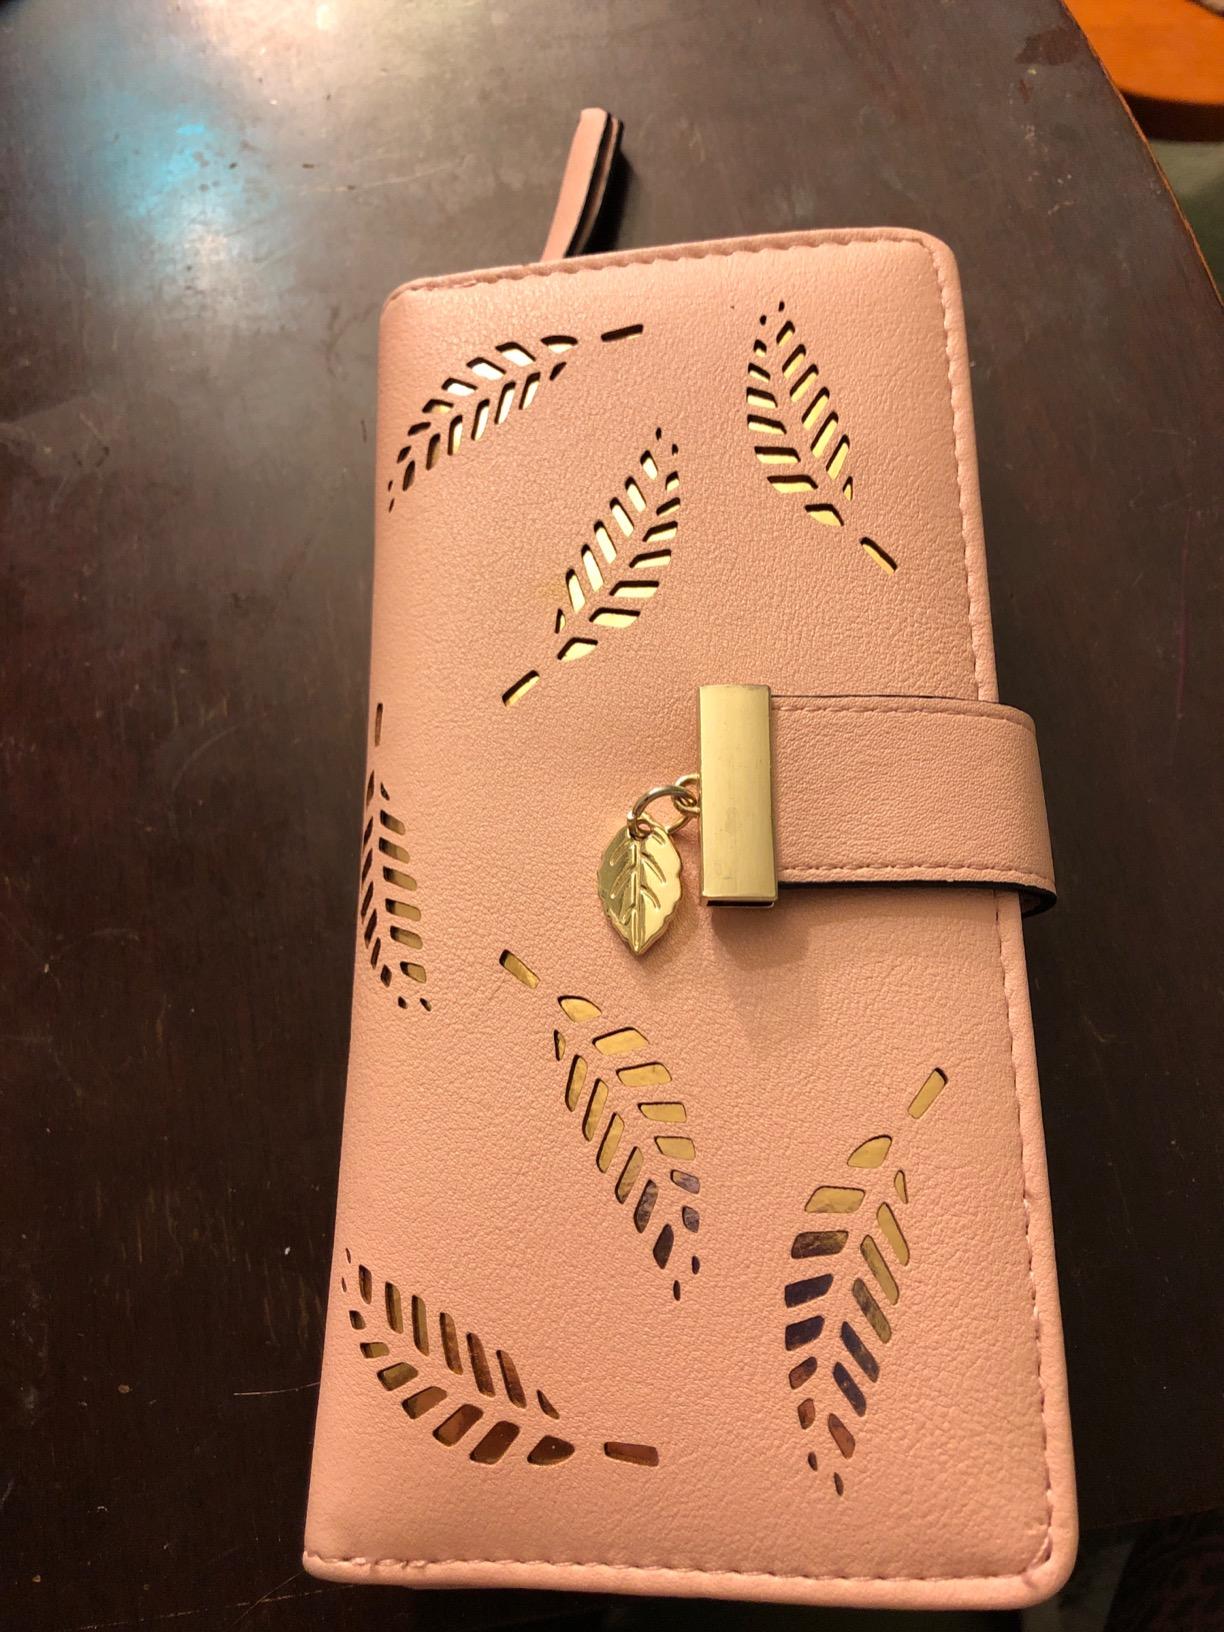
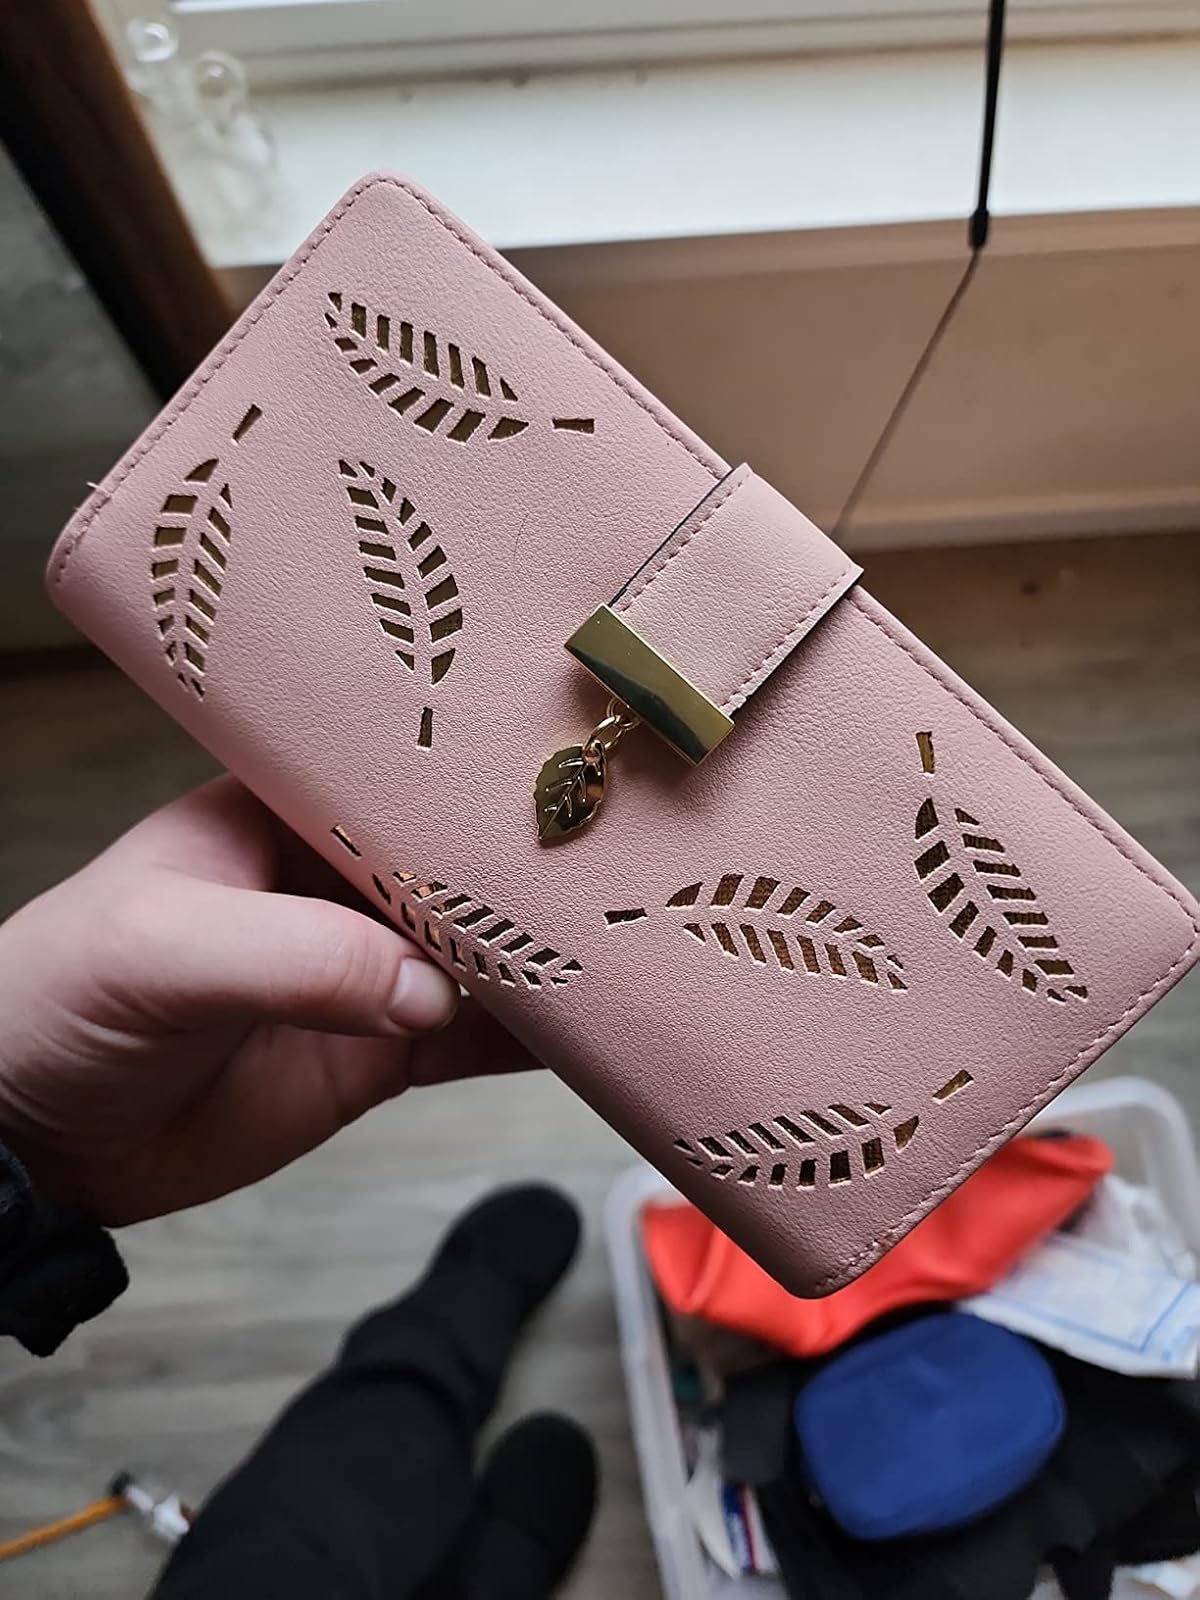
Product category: accessories_handbag
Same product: yes